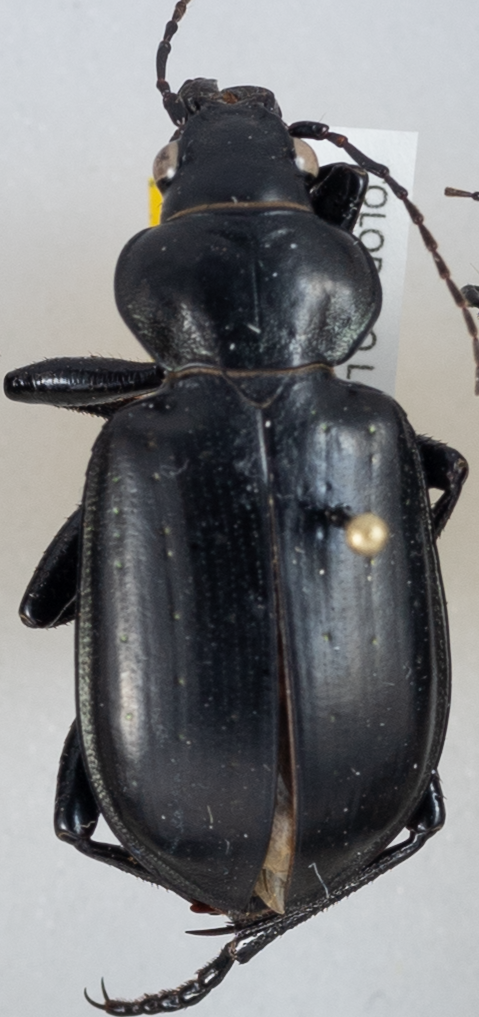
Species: Calosoma affine
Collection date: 2014-07-08
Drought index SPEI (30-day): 0.568
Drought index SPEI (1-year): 0.646
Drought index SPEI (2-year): -0.968